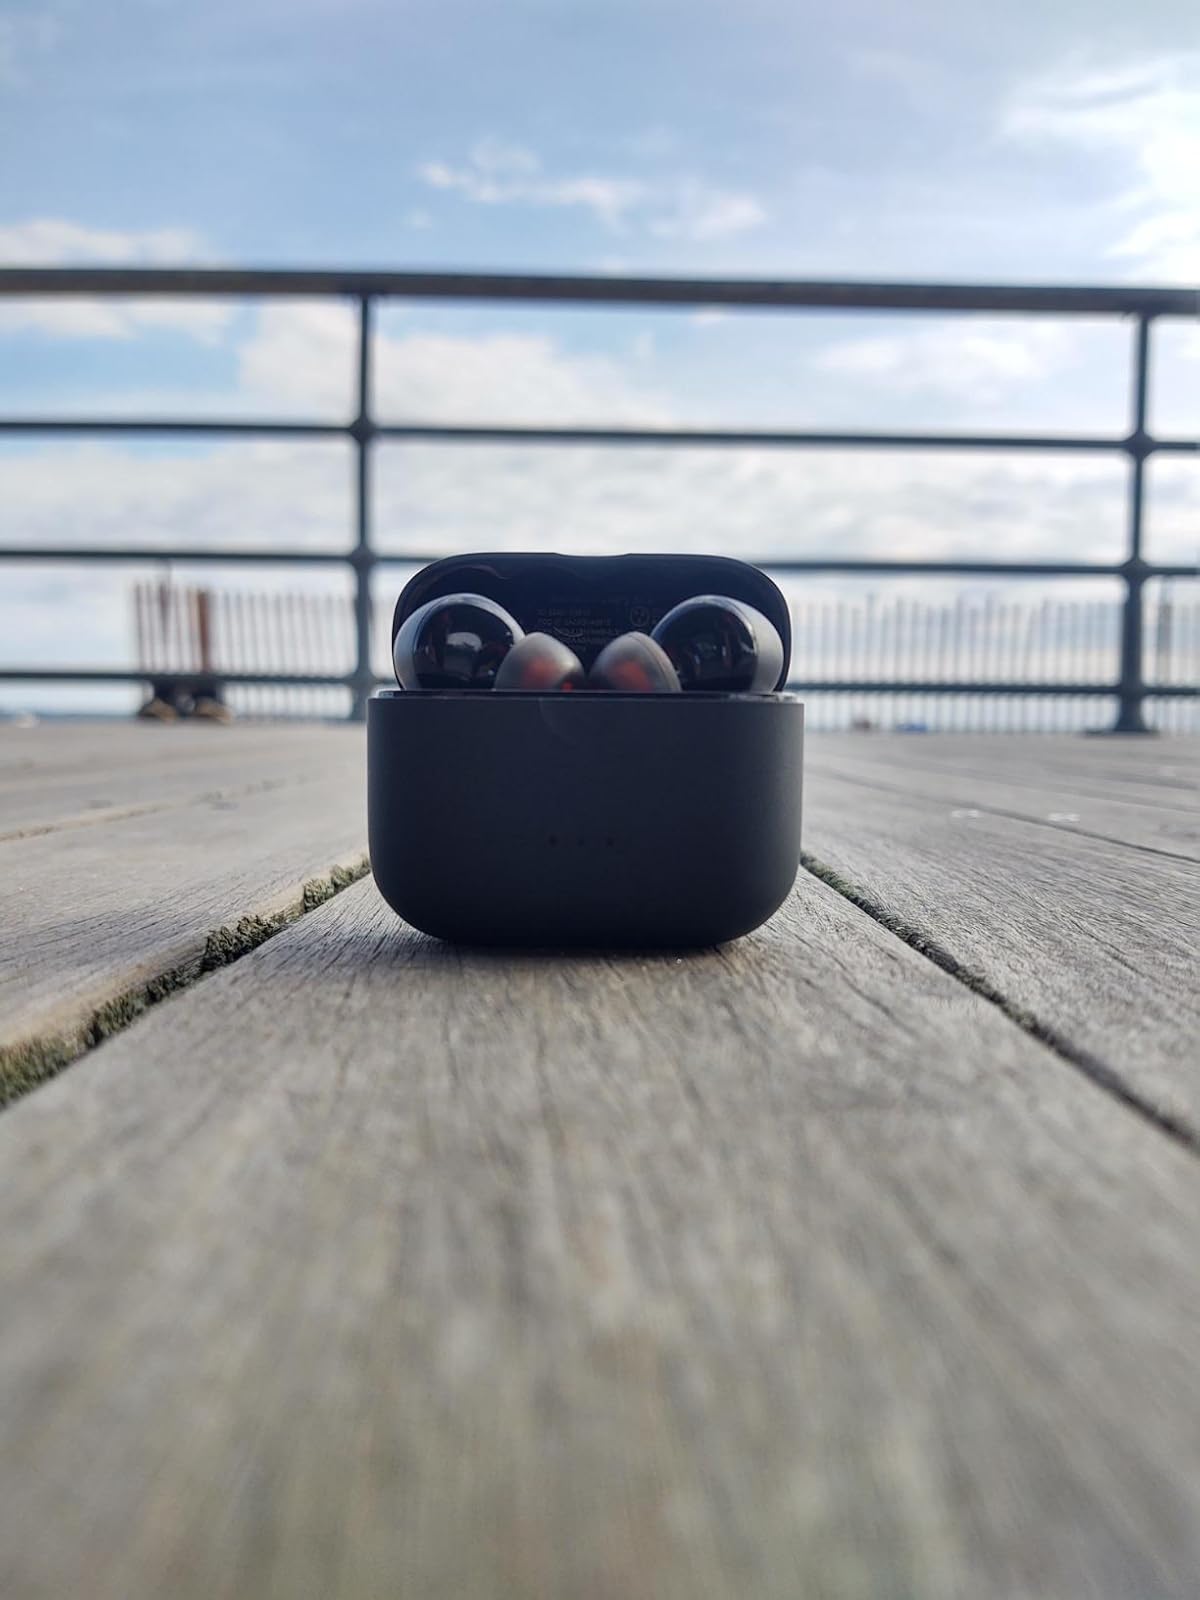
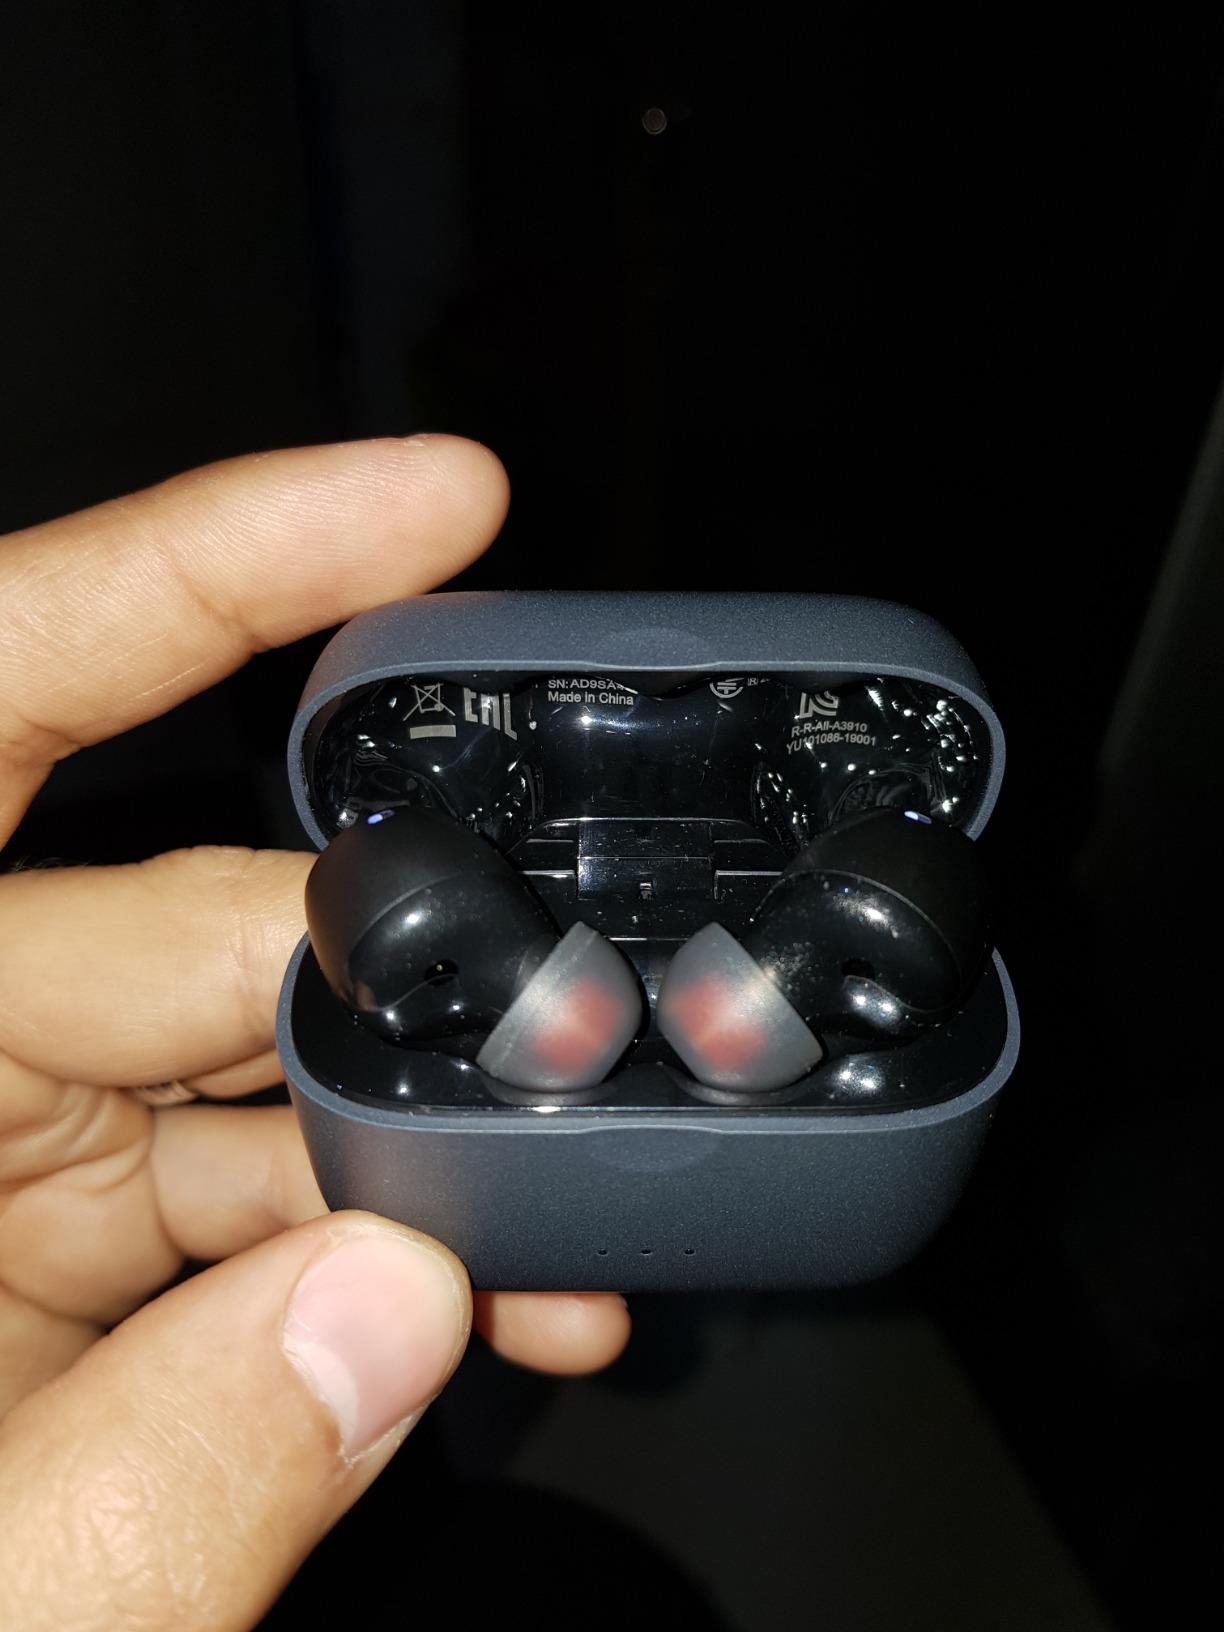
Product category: earbuds
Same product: yes